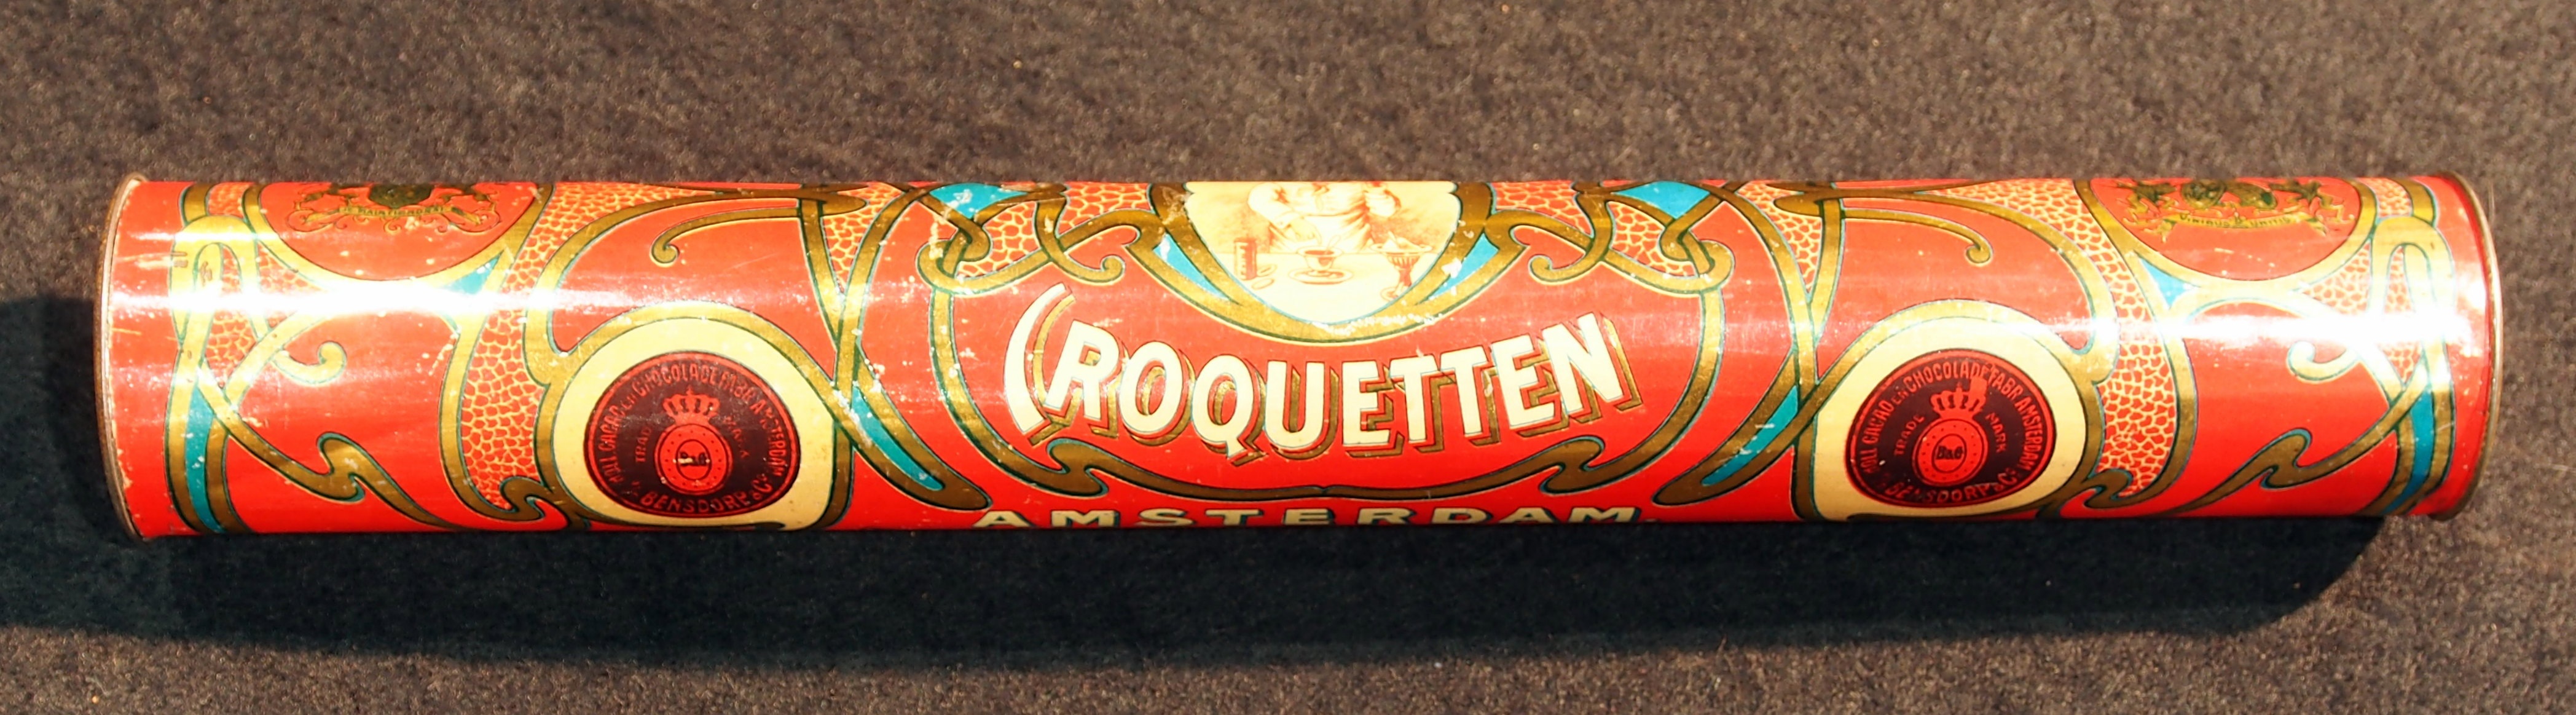
vintage, retro, old, advertising, food, box, package, storage, font, tin, fashion accessory, bensdorps, croquetten